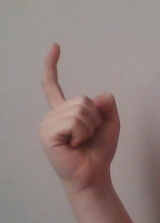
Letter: ra